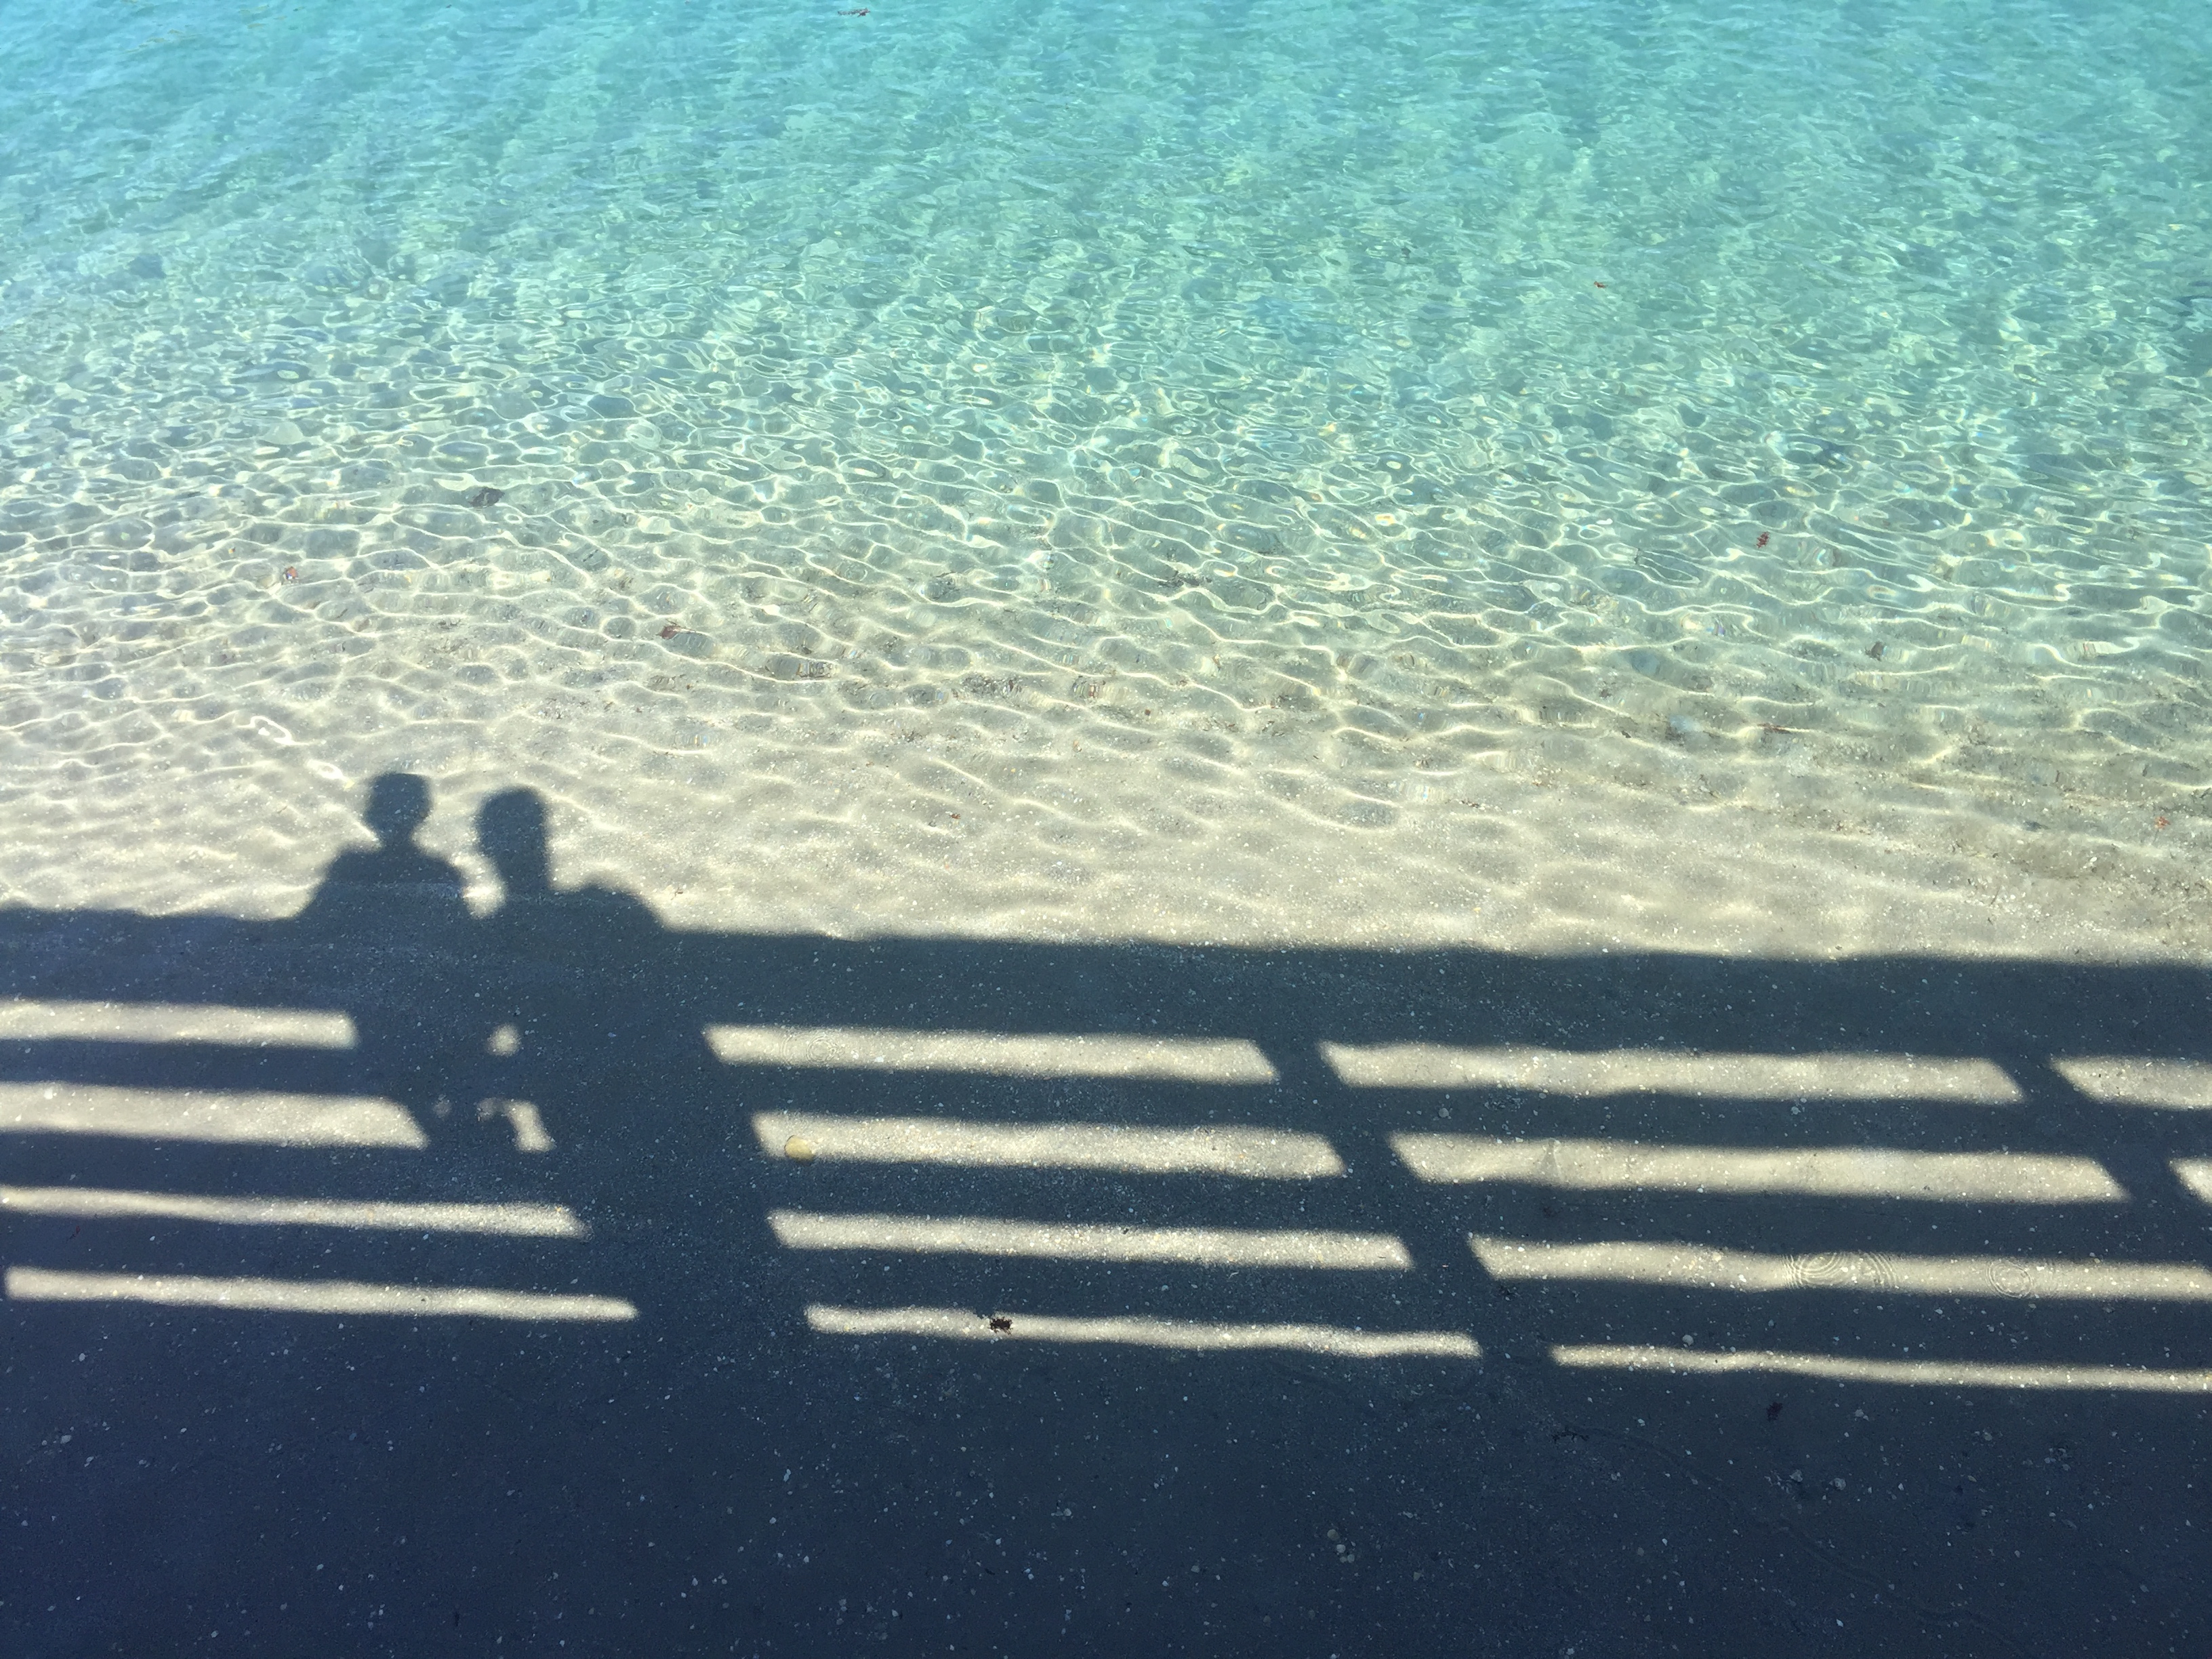
beach, sea, sand, ocean, horizon, sunlight, morning, wave, asphalt, shadow, blue, shape